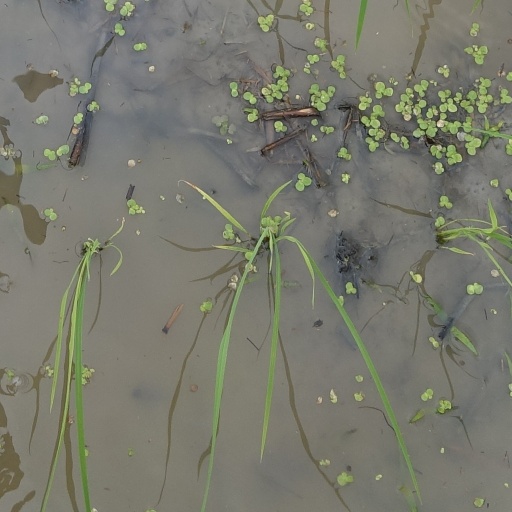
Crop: rice